Ken Johannson

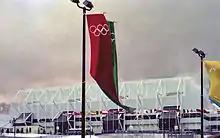
Exterior of the Olympic Arena at Lake Placid with banners featuring the Olympic Rings

During the 1970s, Johannson served as the first national coaching director for the Amateur Hockey Association of the United States (AHAUS), and developed its first coaching manuals. He also oversaw and assisted operating schools for minor hockey players and coaches across the country. He served as general manager of the United States national team for the 1979 Ice Hockey World Championships, where the United States won two and tied four of its nine games to remain in the top tier for the upcoming Olympic Games.